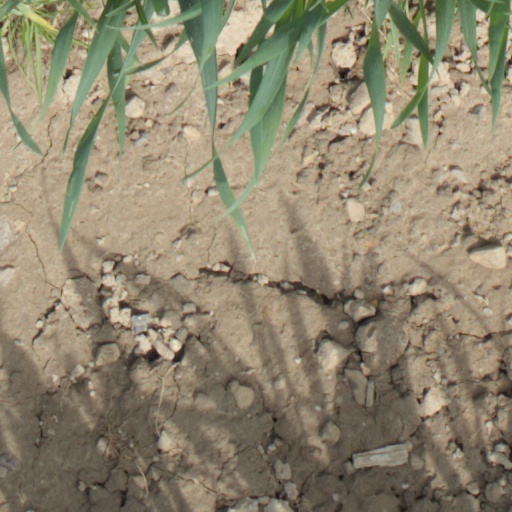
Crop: wheat